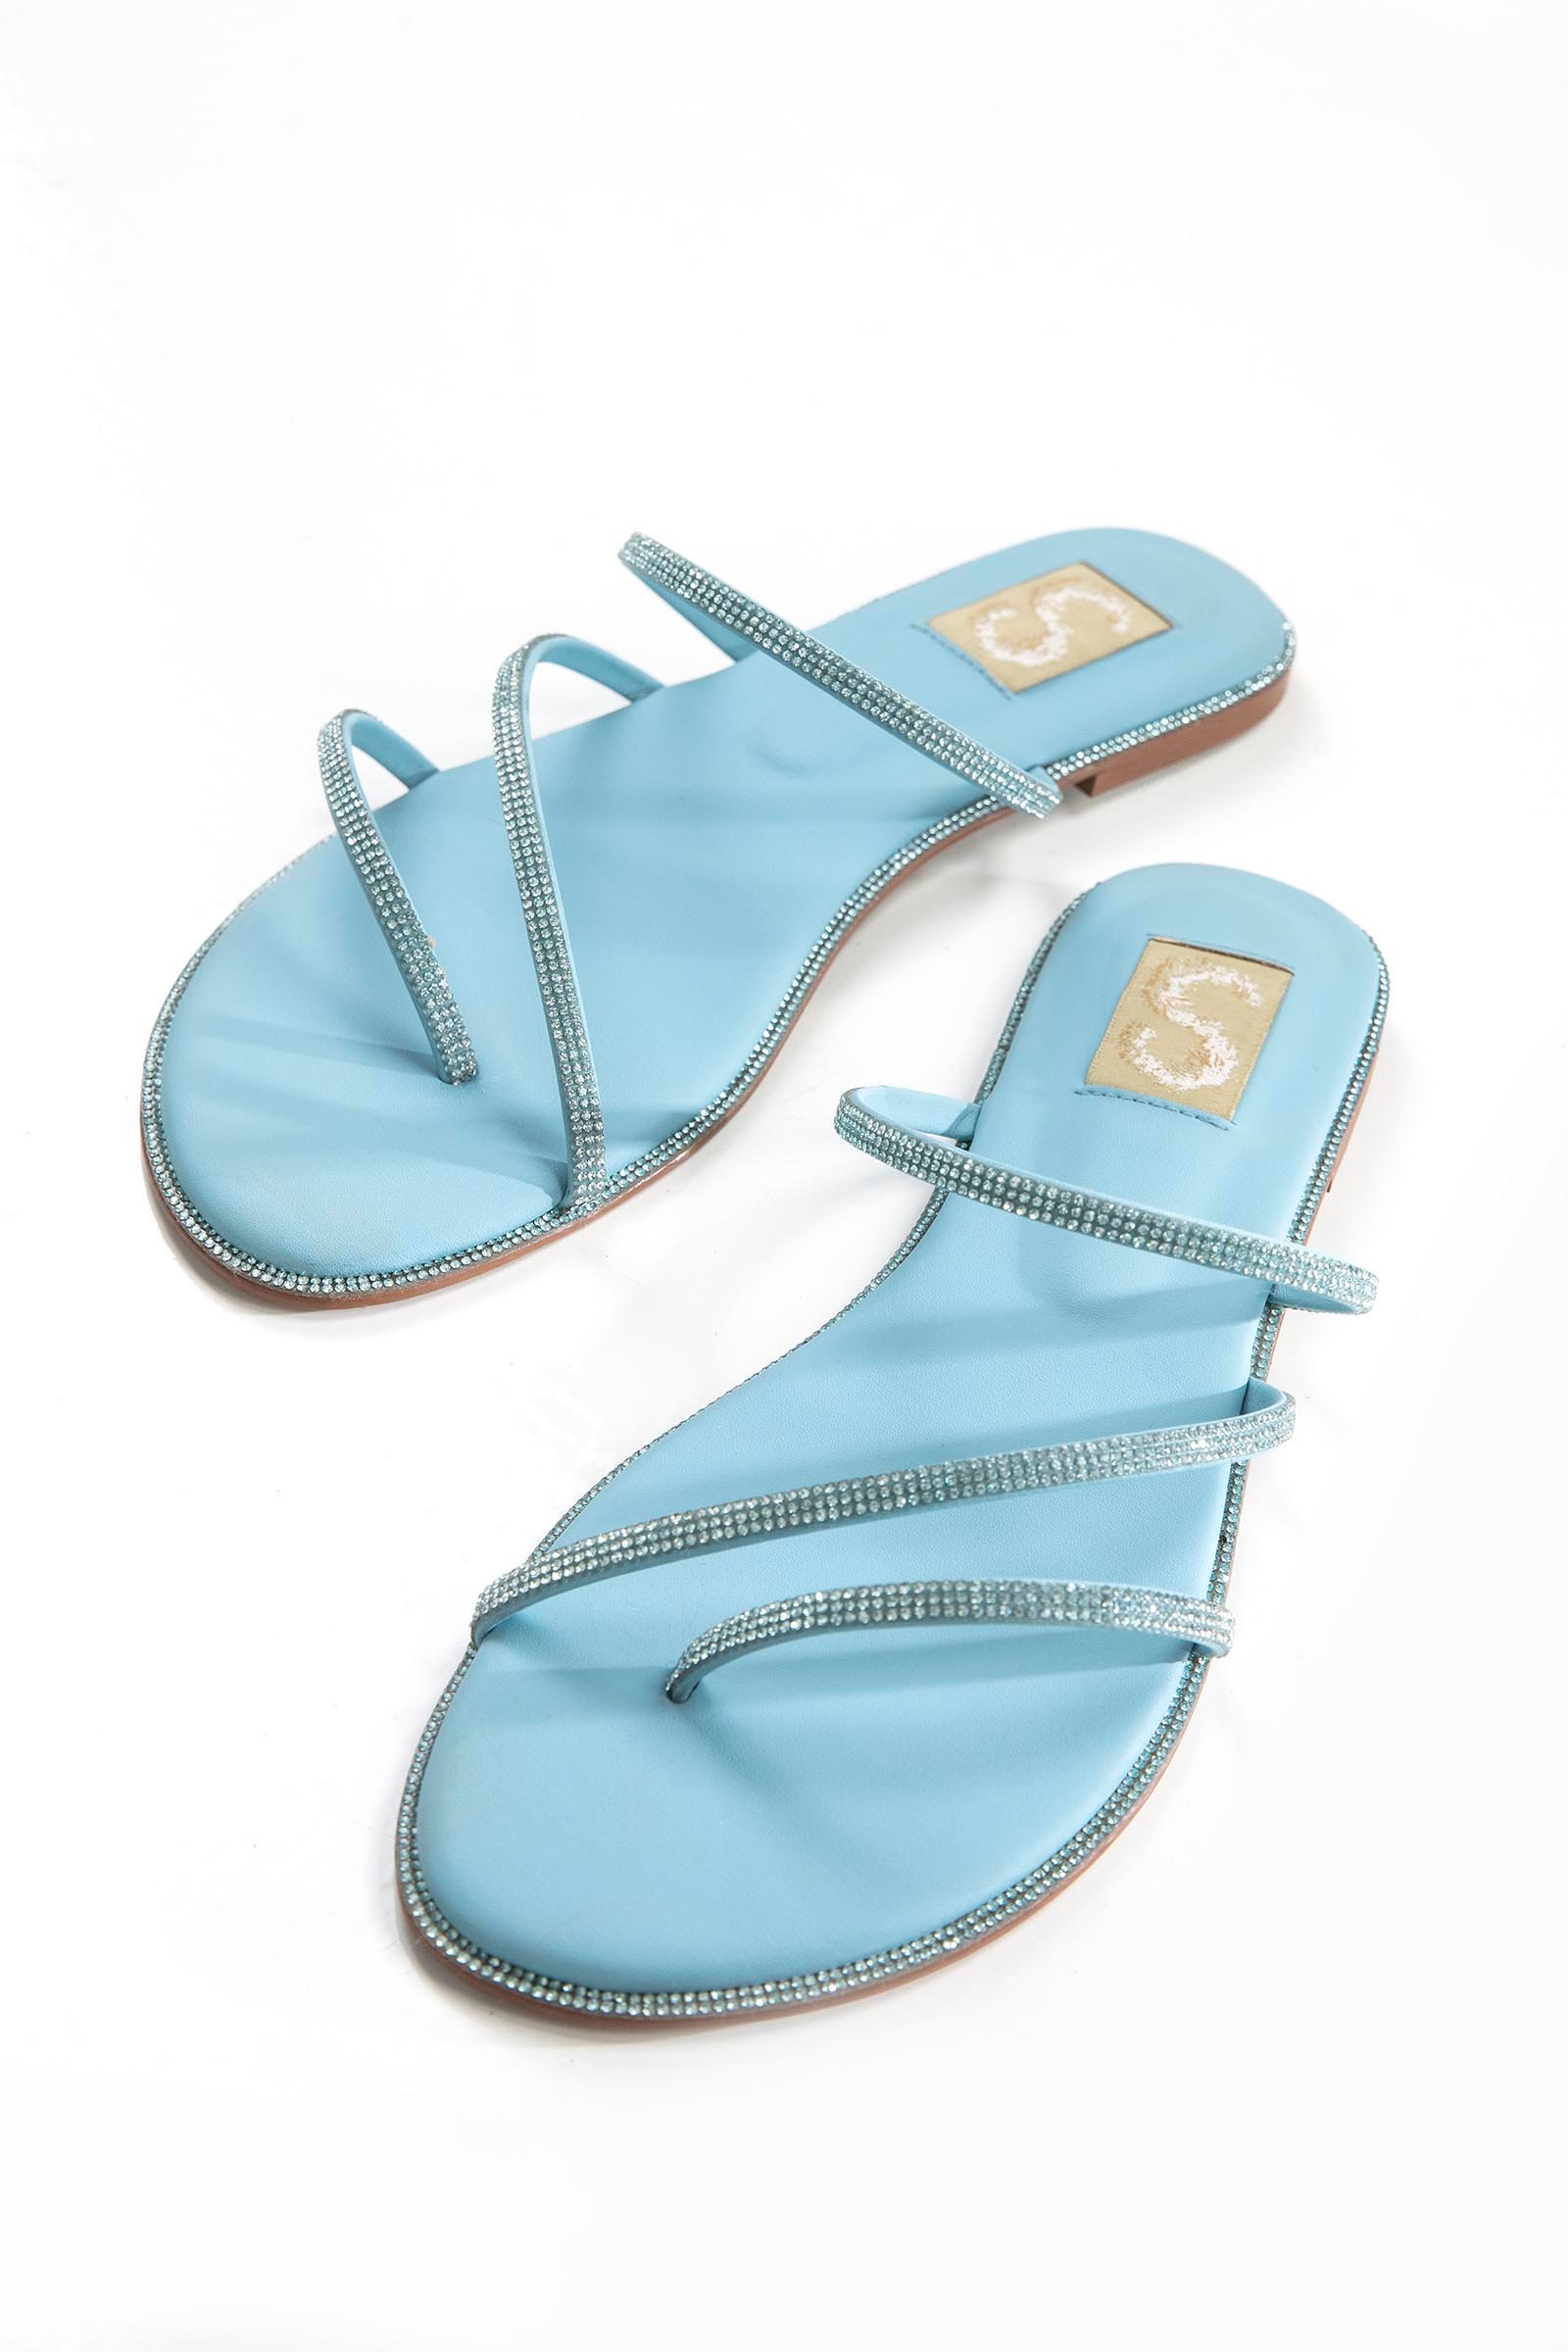
blue leather jade sandal